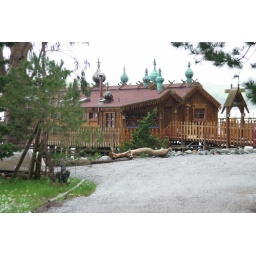
house over water